Satyawadi Raja Harishchandra

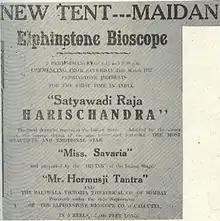
A poster of the film released in the newspaper

 is a 1917 silent black and white Indian film based on Hindu mythology, directed by Rustomji Dhotiwala. It was produced by J. F. Madan's Elphinstone Bioscope. Credited as the first remake in Indian cinema, the film is a remake of the first Indian feature film, "Raja Harishchandra" (1913) and was also inspired by an Urdu language drama, "Harishchandra". The film is based on the mythological story of a Hindu King Harishchandra, the 36th king of the Solar Dynasty, who donated his entire kingdom and sold himself and his family to keep the promise given to the sage Vishvamitra in the dream. It is also the first feature film made in Calcutta. The intertitles used in the film were in Bengali language as the film was a silent film. The film was released on 24 March 1917 at New Tent Maidan, Calcutta.